Laser hair removal

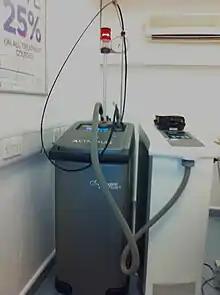
A hair removal laser in 2011

R. Rox Anderson and Melanie Grossman discovered that it was possible to selectively target a specific chromophore with a laser to partially damage basal stem cells inside the hair follicles. This method proved to be successful, and was first applied in 1996. In 1997, the United States Food and Drug Administration approved this tactic of hair removal. As this technology continued to be researched, laser hair removal became more effective and efficient; thus, it is now a common method in removing hair for long periods of time.